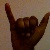
The image shows a hand gesture representing the letter 'Y' in Indian Sign Language.